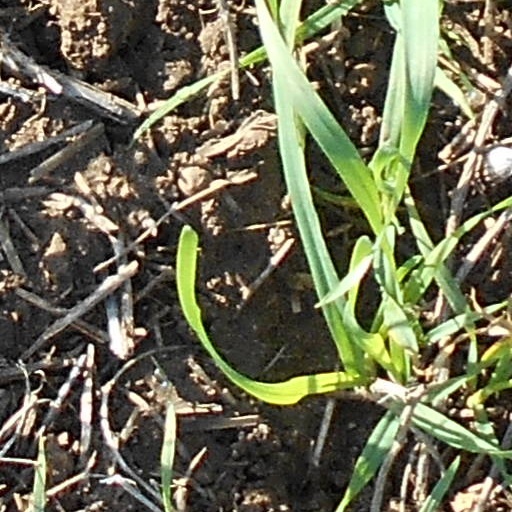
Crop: wheat